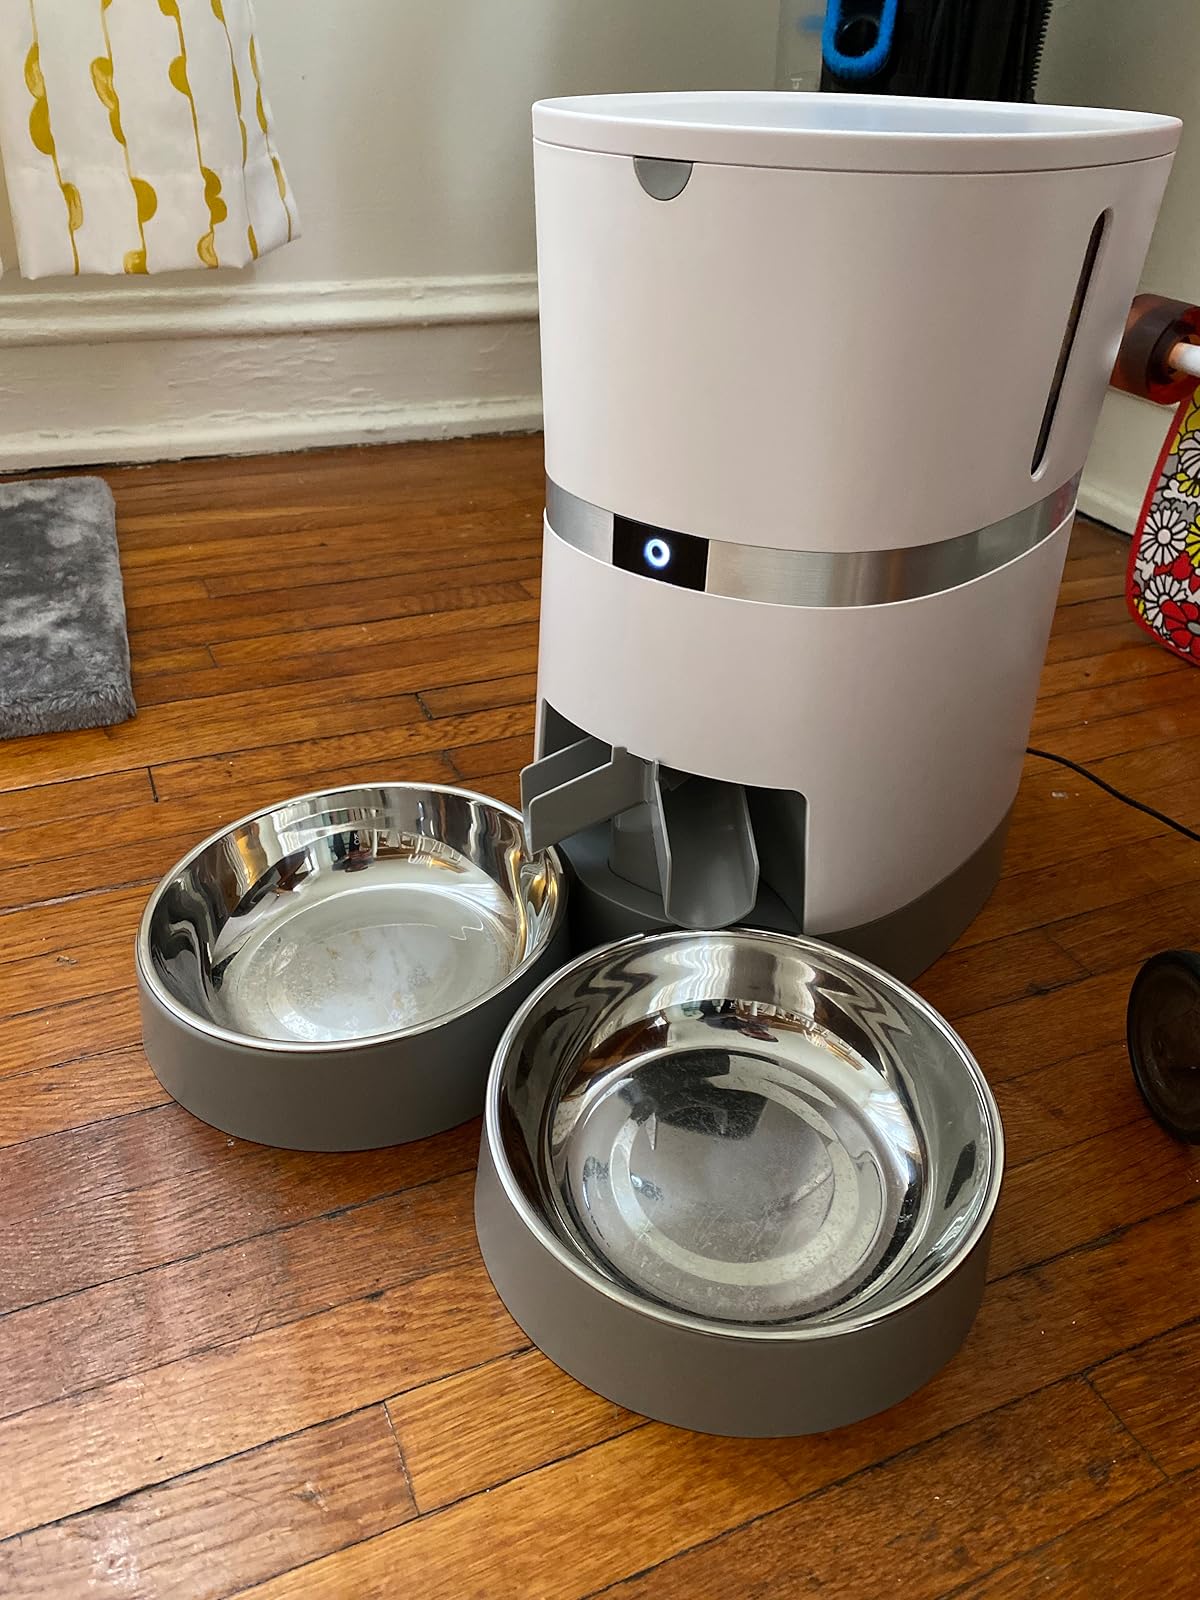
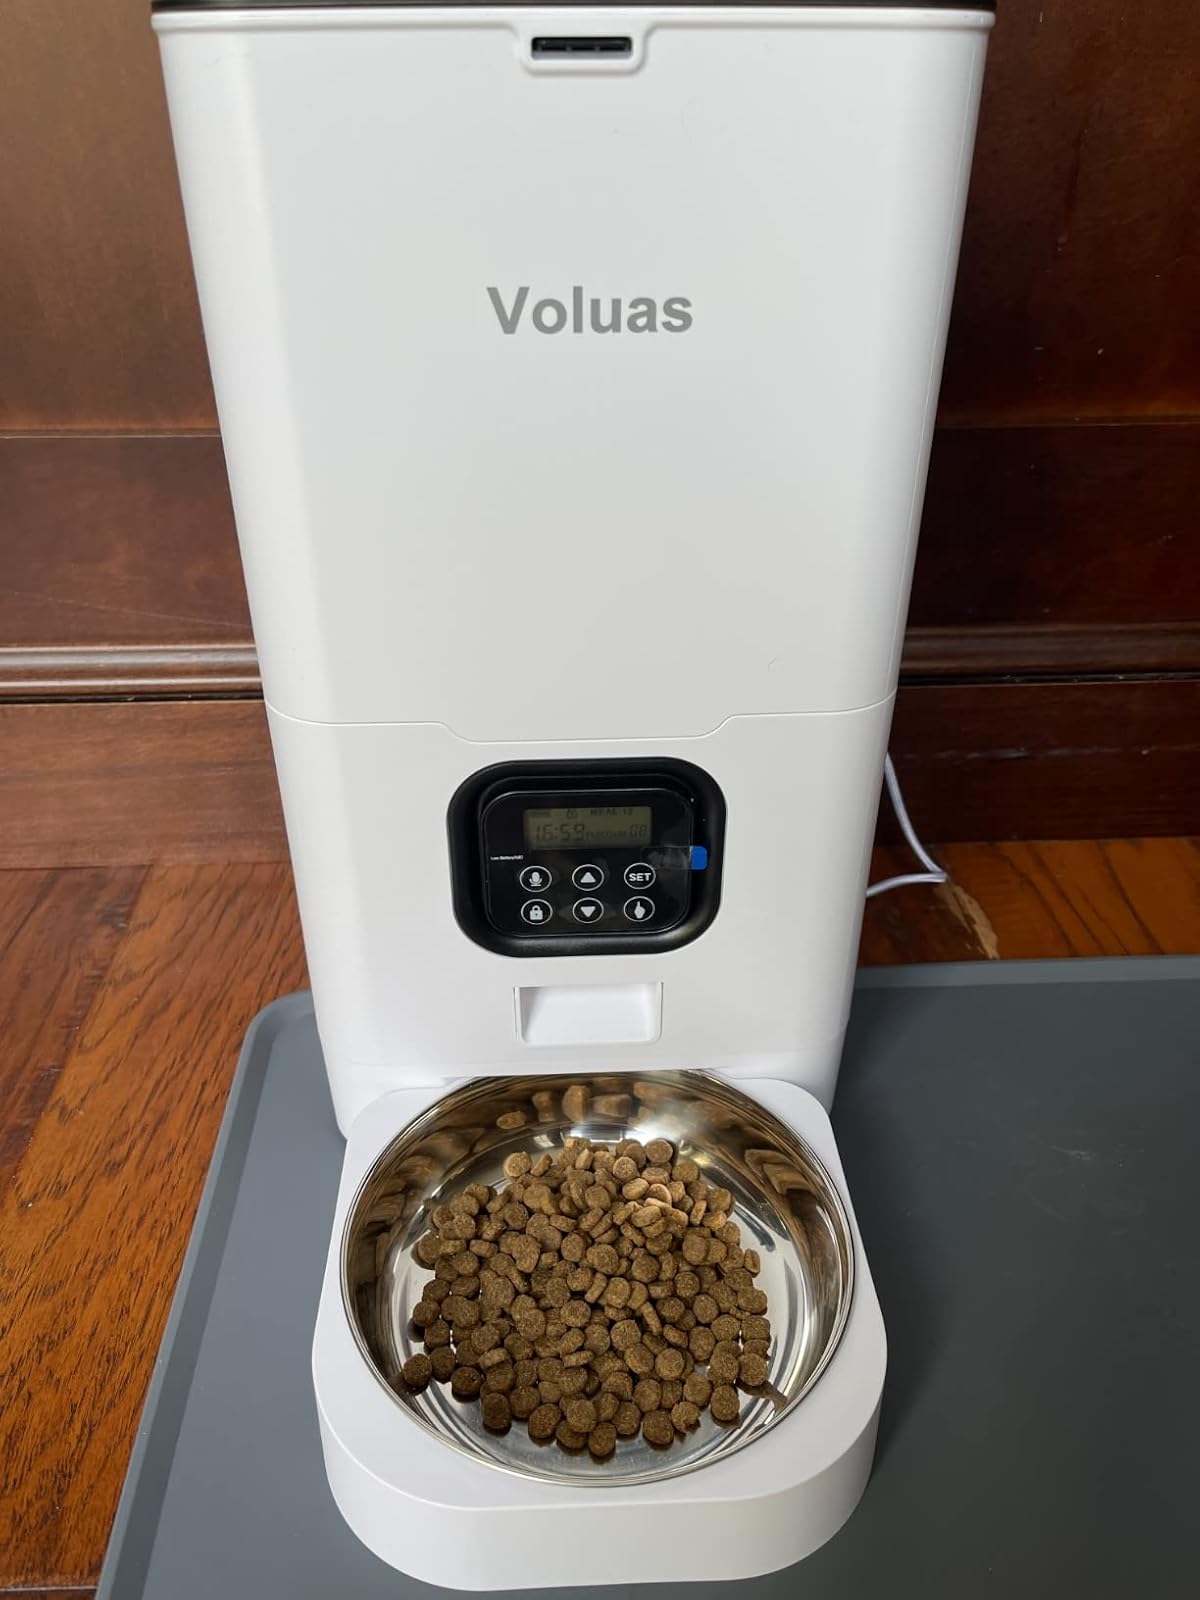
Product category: items_feeder
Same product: no